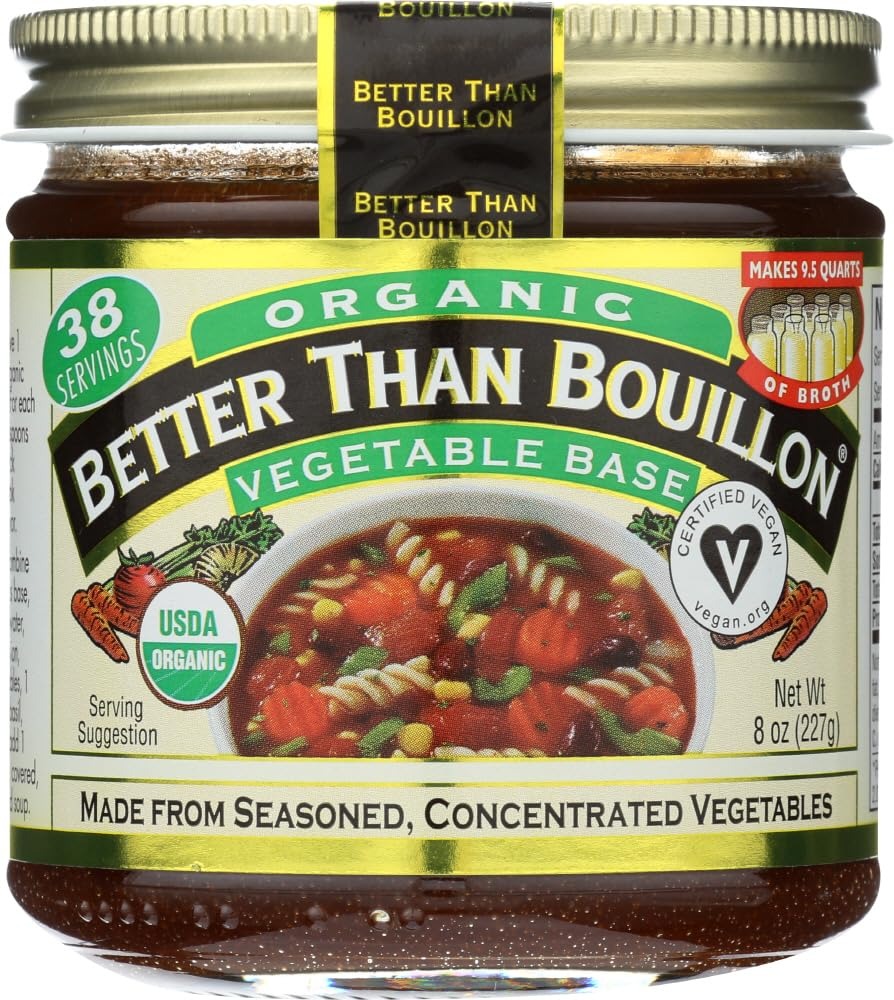
Item Name: Btrthb Organic Vegetable Base ( 6x8 OZ) ( Value Bulk Multi-pack)
Value: 48.0
Unit: Fl Oz

Price: 8.08